Cameron Highlands

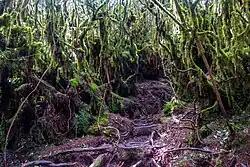
Mossy forest on Mount Irau, is one of the highest peaks in the Cameron Highlands

Cameron Highlands features a subtropical highland climate with uniform precipitation (Köppen climate classification "Cfb"). Its mean annual temperature is . During the day, the temperature seldom rises over ; at night, it can drop to as low as at the higher reaches. Its yearly precipitation is more than . The lowest temperature recorded was on Wednesday, 1 February 1978 – the temperature dropped to at an altitude of 1,471.6 metres above sea level.